Scientific skepticism

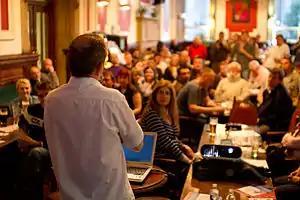
Brian Deer talks to the Merseyside Skeptics Society at a Skeptics in the Pub meeting.

After the Revolutions of 1989, Eastern Europe saw a surge in quackery and paranormal beliefs that were no longer restrained by the generally secular Communist regimes or the Iron curtain and its information barriers. The foundation of many new skeptical organizations was as well intending to protect consumers. These included the Czech Skeptics' Club Sisyfos (1995), the Hungarian Skeptic Society (2006), the Polish Sceptics Club (2010) and the Russian-speaking Skeptic Society (2013). The Austrian Skeptical Society in Vienna (founded in 2002) deals with issues such as Johann Grander's "vitalized water" and the use of dowsing at the Austrian Parliament".